Blue-crowned parakeet

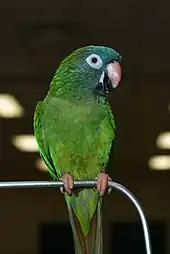
Pet

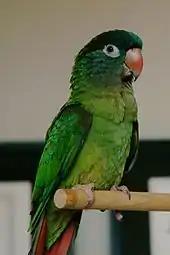
Pet

The blue-crowned parakeet is a medium-sized bird measuring approximately in length and weighing between .